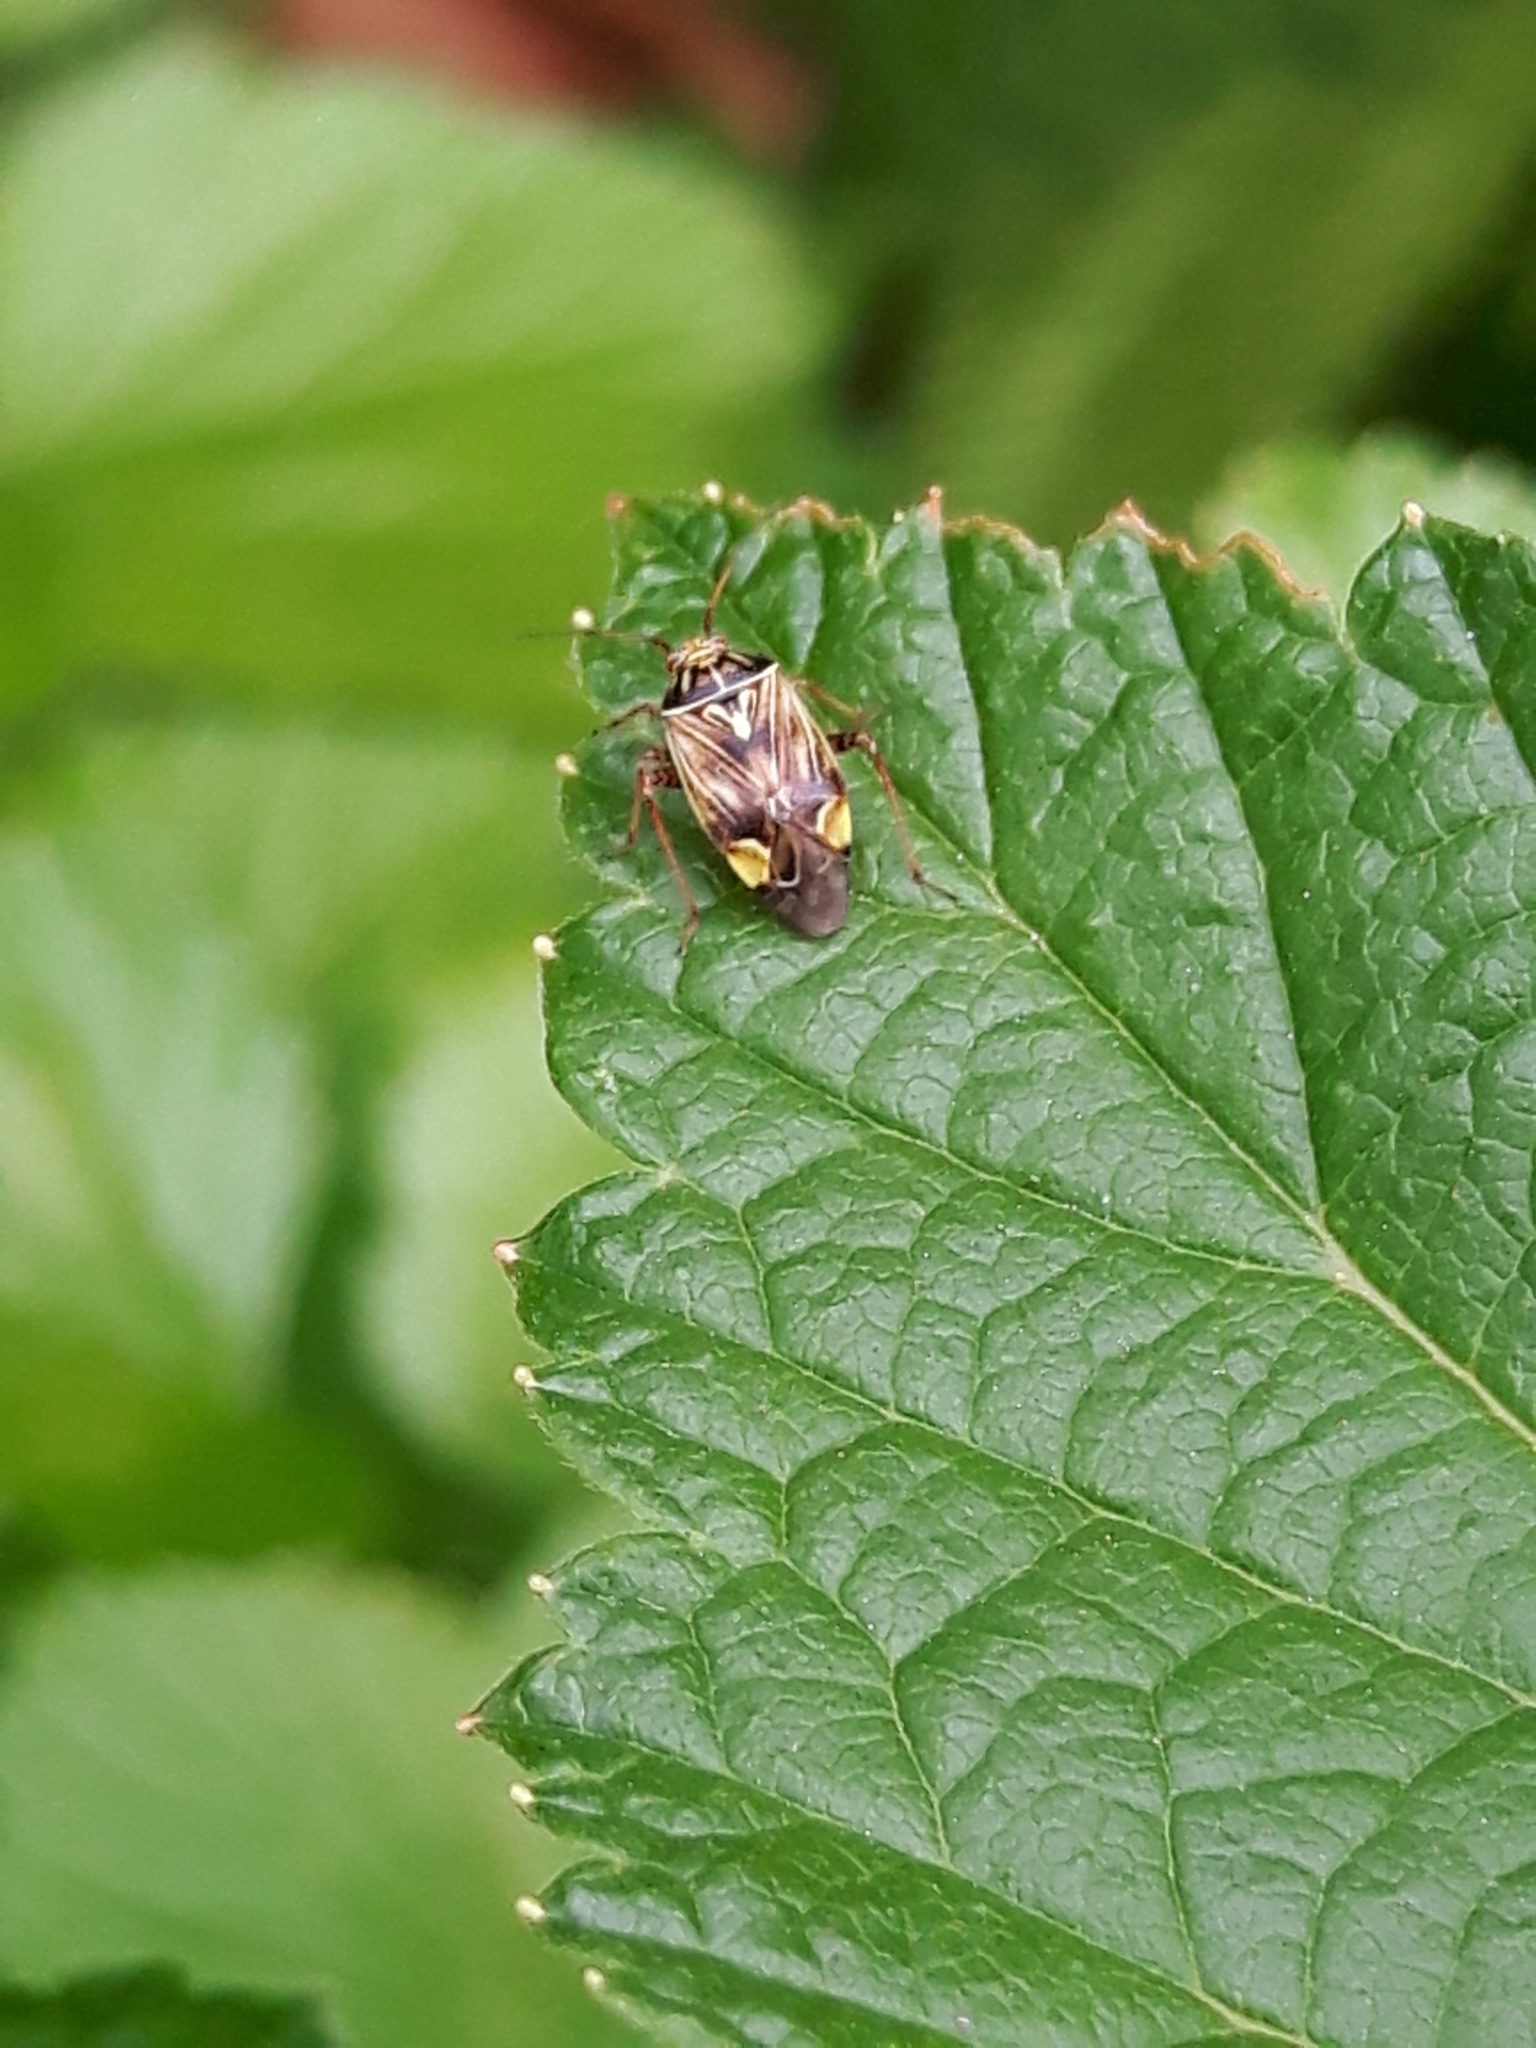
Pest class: lygus_bug